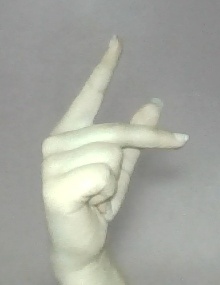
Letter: dha